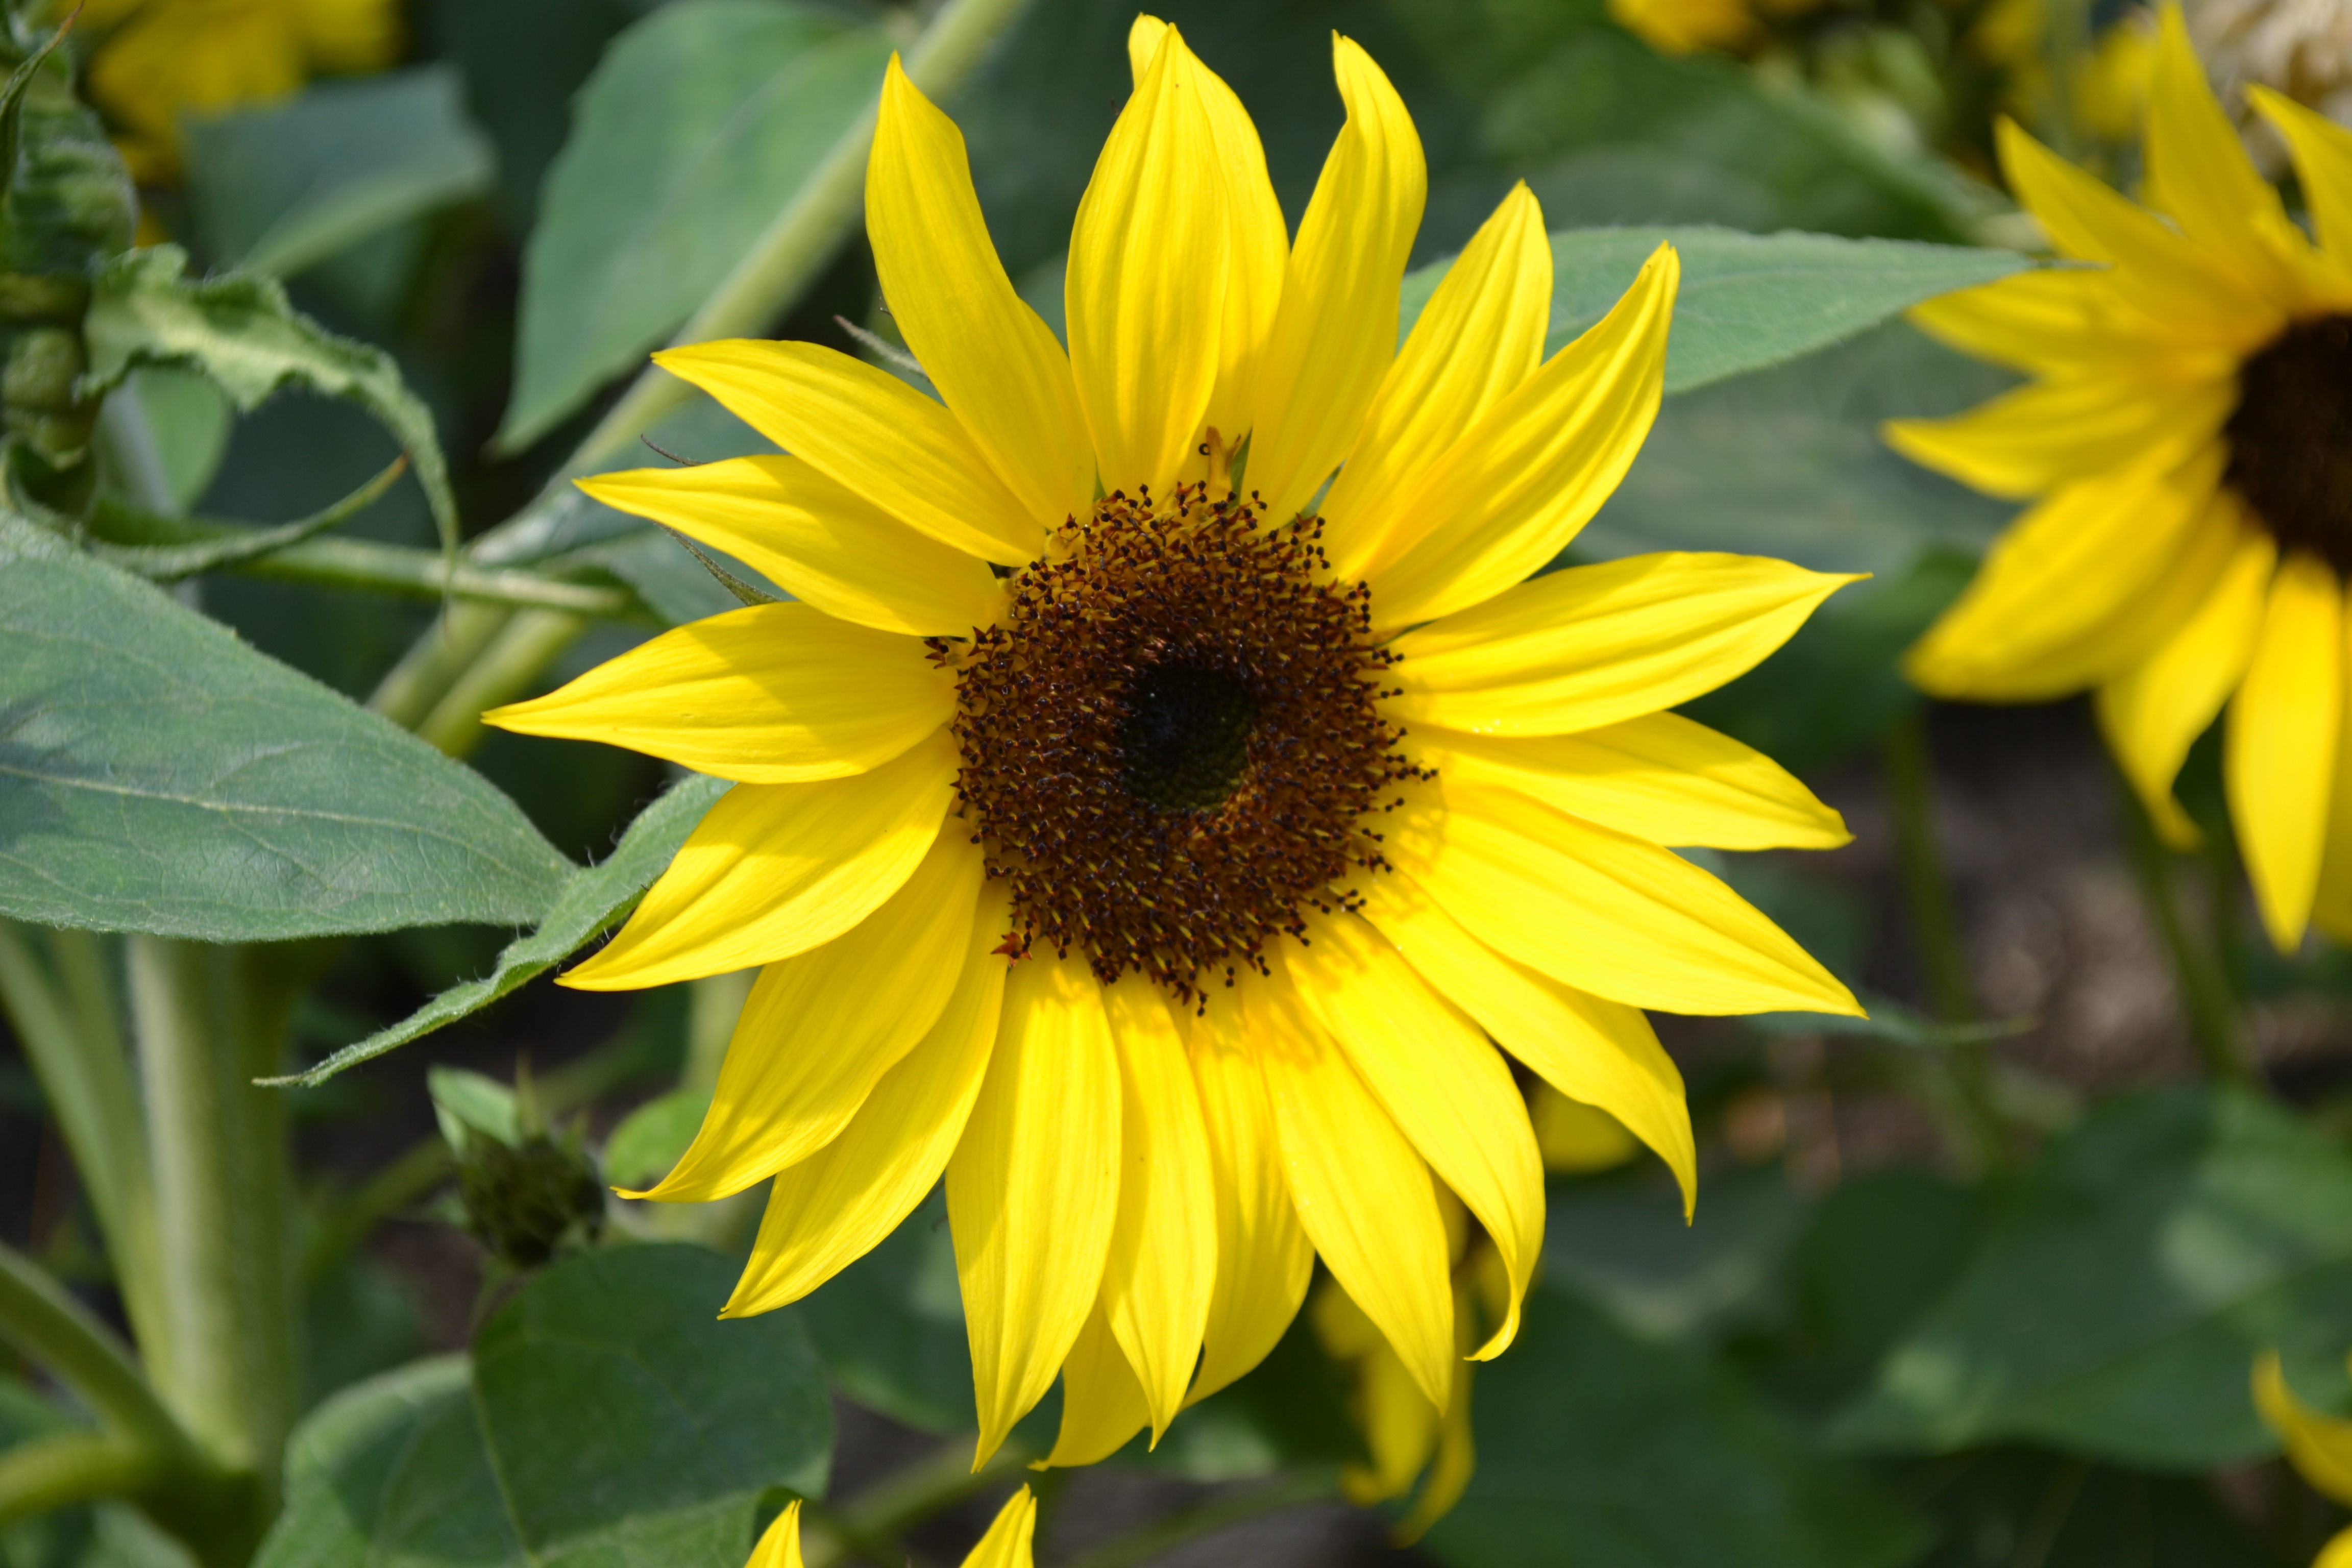
nature, plant, field, leaf, flower, petal, summer, green, golden, natural, botany, blooming, yellow, agriculture, flora, season, sunflower, plants, wildflower, petals, bright, vibrant, macro photography, flowering plant, daisy family, annual plant, land plant